Immo (Lotharingian count)

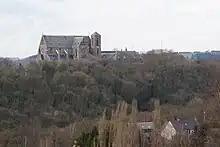
The Basilica of Chèvremont, near Chaudfontaine, on the site of an ancient castle.

Kurth (1898) and Dierkens (1988) claimed that the first record of "Comte Immon" is in 934, where he appears in Waha, in Marche-en-Famenne as the brother of a Wibert, and relative of a Frederic. This document concerned property in the Condroz, according to Kurth in now in Rochefort, Belgium. That the charter, kept by the Abbey in Stavelot, was important is, says Kurth, proven by the fact that Duke Gilbert of Lotharingia himself and his entourage signed it, implying that Immo himself was part of this entourage. Kurth believed that this Immo was local to the region (now southern Belgium). Nemery believed (p. 147 fn) that this Immo might be too early to account for all the later records of Count Immo connected to it by Kurth, but he felt it could be a relative.